Chambon, Gard

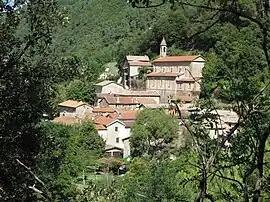
A general view of Chambon

Chambon is a commune in the Gard department in southern France.